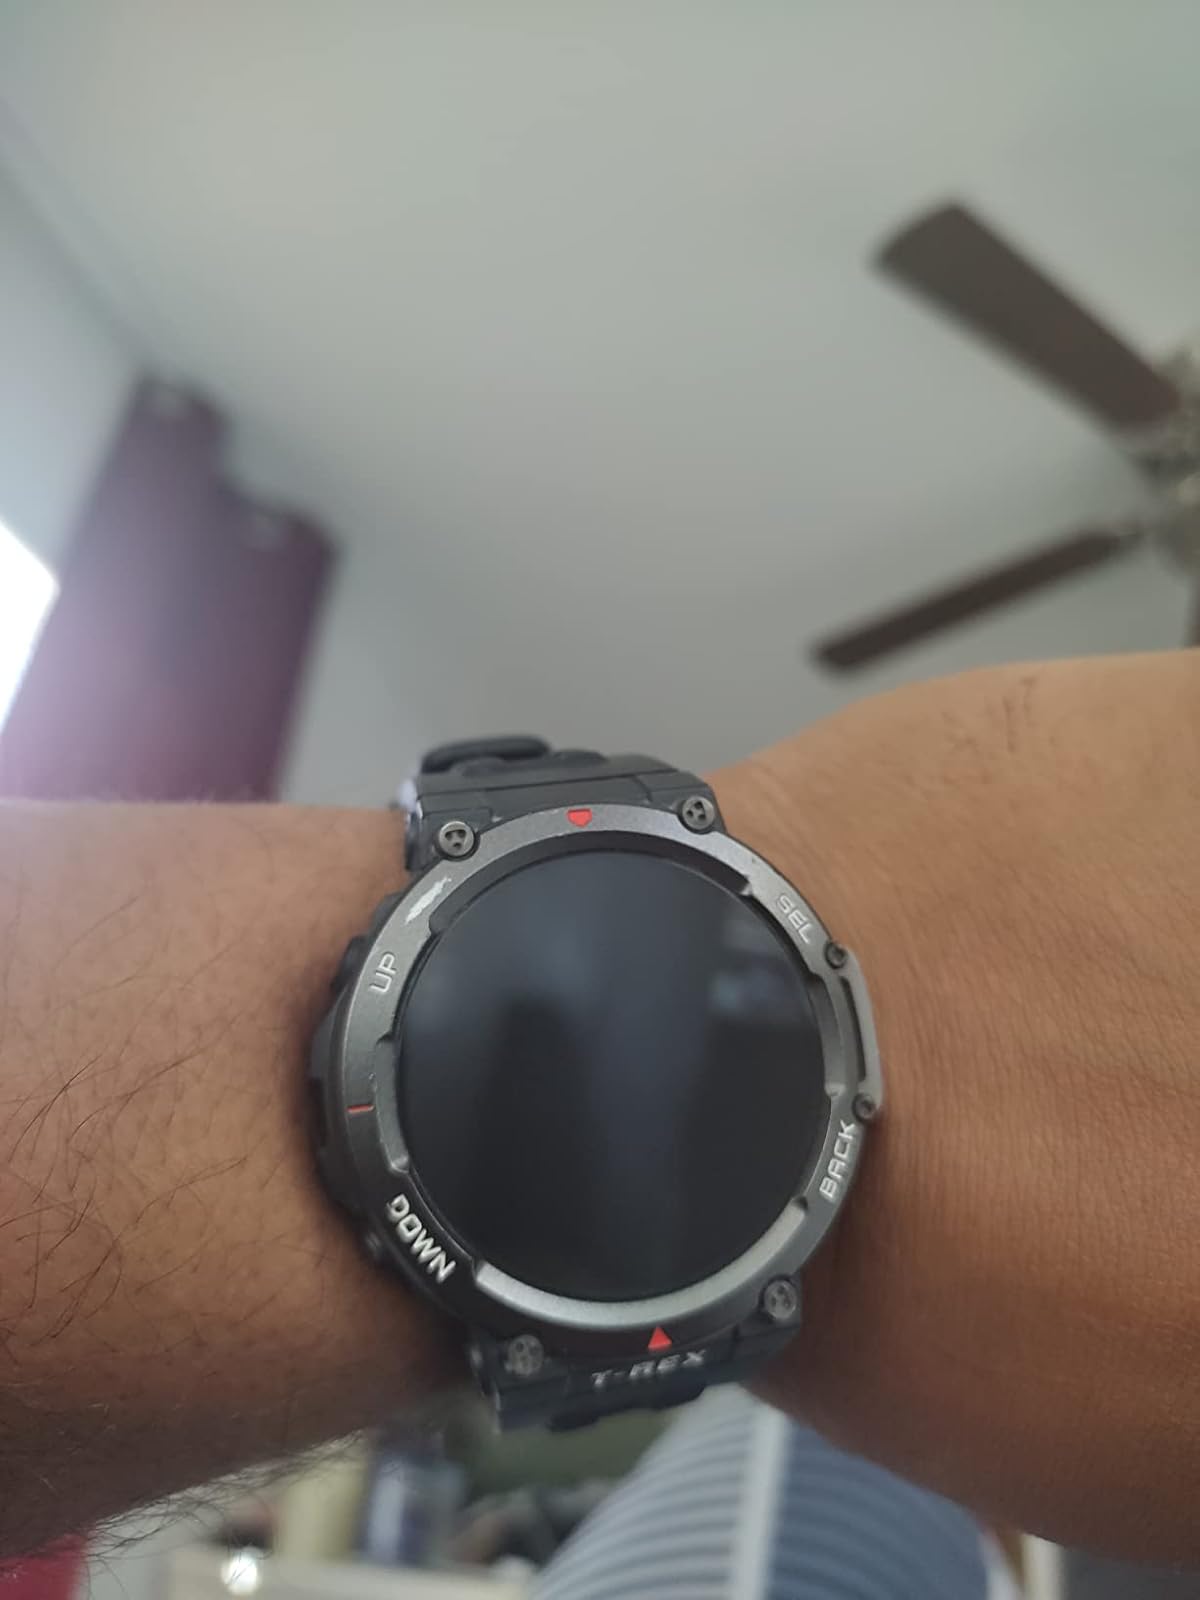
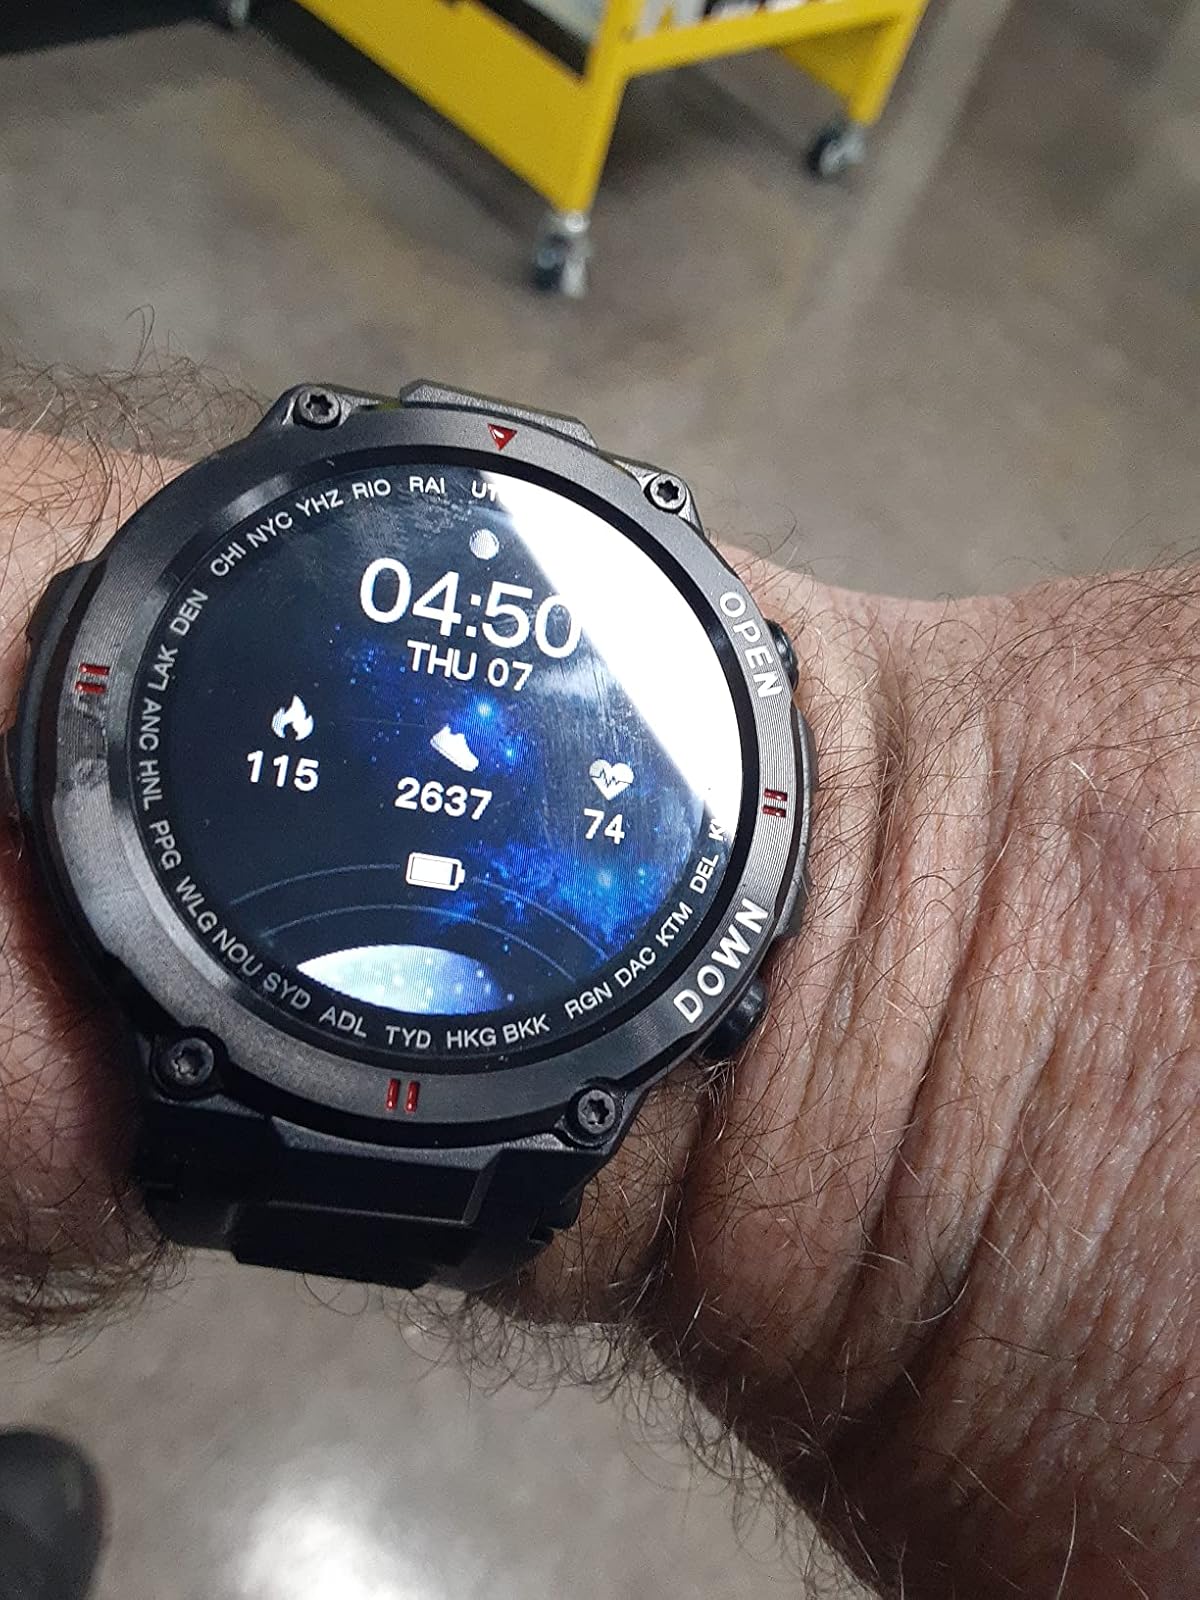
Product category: smartwatch
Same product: no